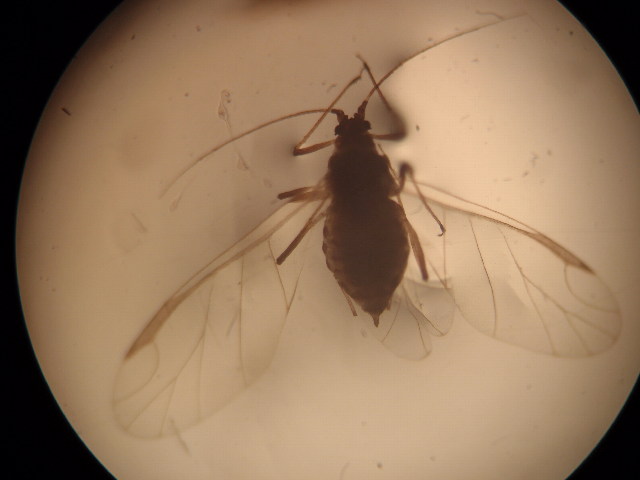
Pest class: green_peach_aphid